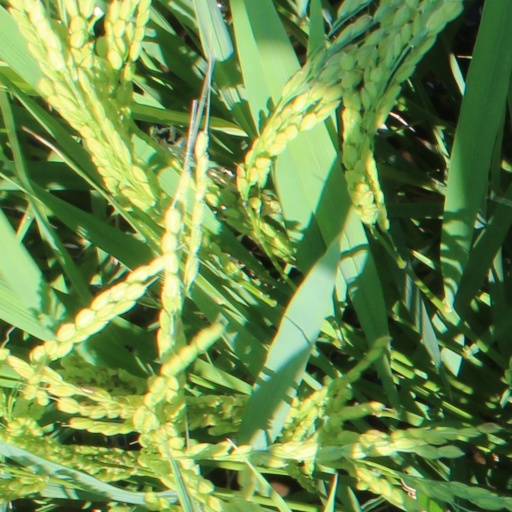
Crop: rice